1876 Democratic National Convention

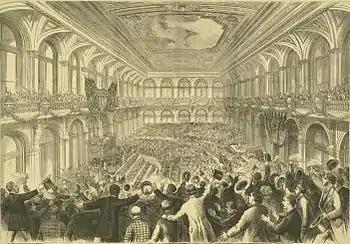
Interior of the Merchants Exchange Building of St. Louis, Missouri, during the announcement of Samuel J. Tilden as the Democratic presidential nominee

The 12th Democratic National Convention assembled in St. Louis in June 1876. Five thousand people jammed the auditorium in St. Louis, hoping for the Democrats' first presidential victory in 20 years. The platform called for immediate and sweeping reforms following the scandal-plagued Grant administration.